Heavenly Body (film)

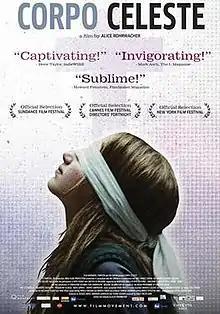
Film poster

Heavenly Body is a 2011 Italian drama film directed by Alice Rohrwacher.